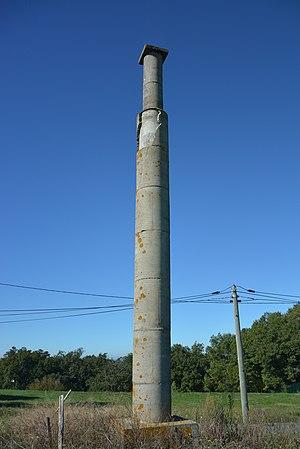
Cheminée (ou tour) géodésique de Plagnole, dont la fiche descriptive est disponible sur le serveur de fiches géodésiques de l'IGN, sous la référence 3142301.
Plagnole est une commune française située dans le département de la Haute-Garonne, en région Occitanie.
Une cheminée géodésique ou tour géodésique est un ancien édifice permettant d'effectuer une mesure de géodésie.